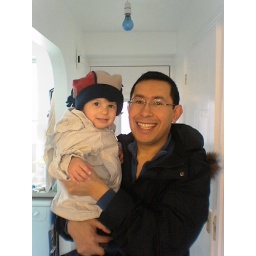
Dad still believes that standing below a blue bulb can bring good new ideas